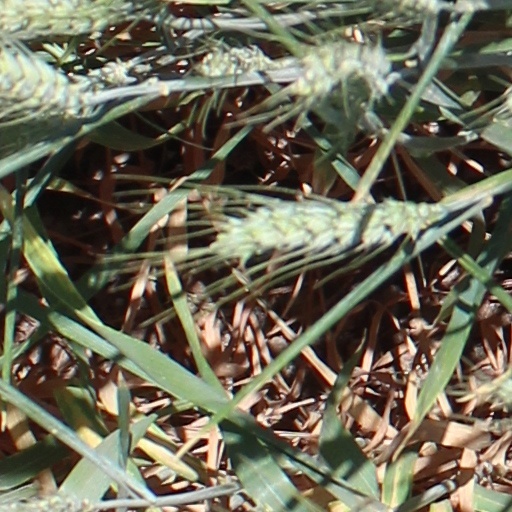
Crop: wheat